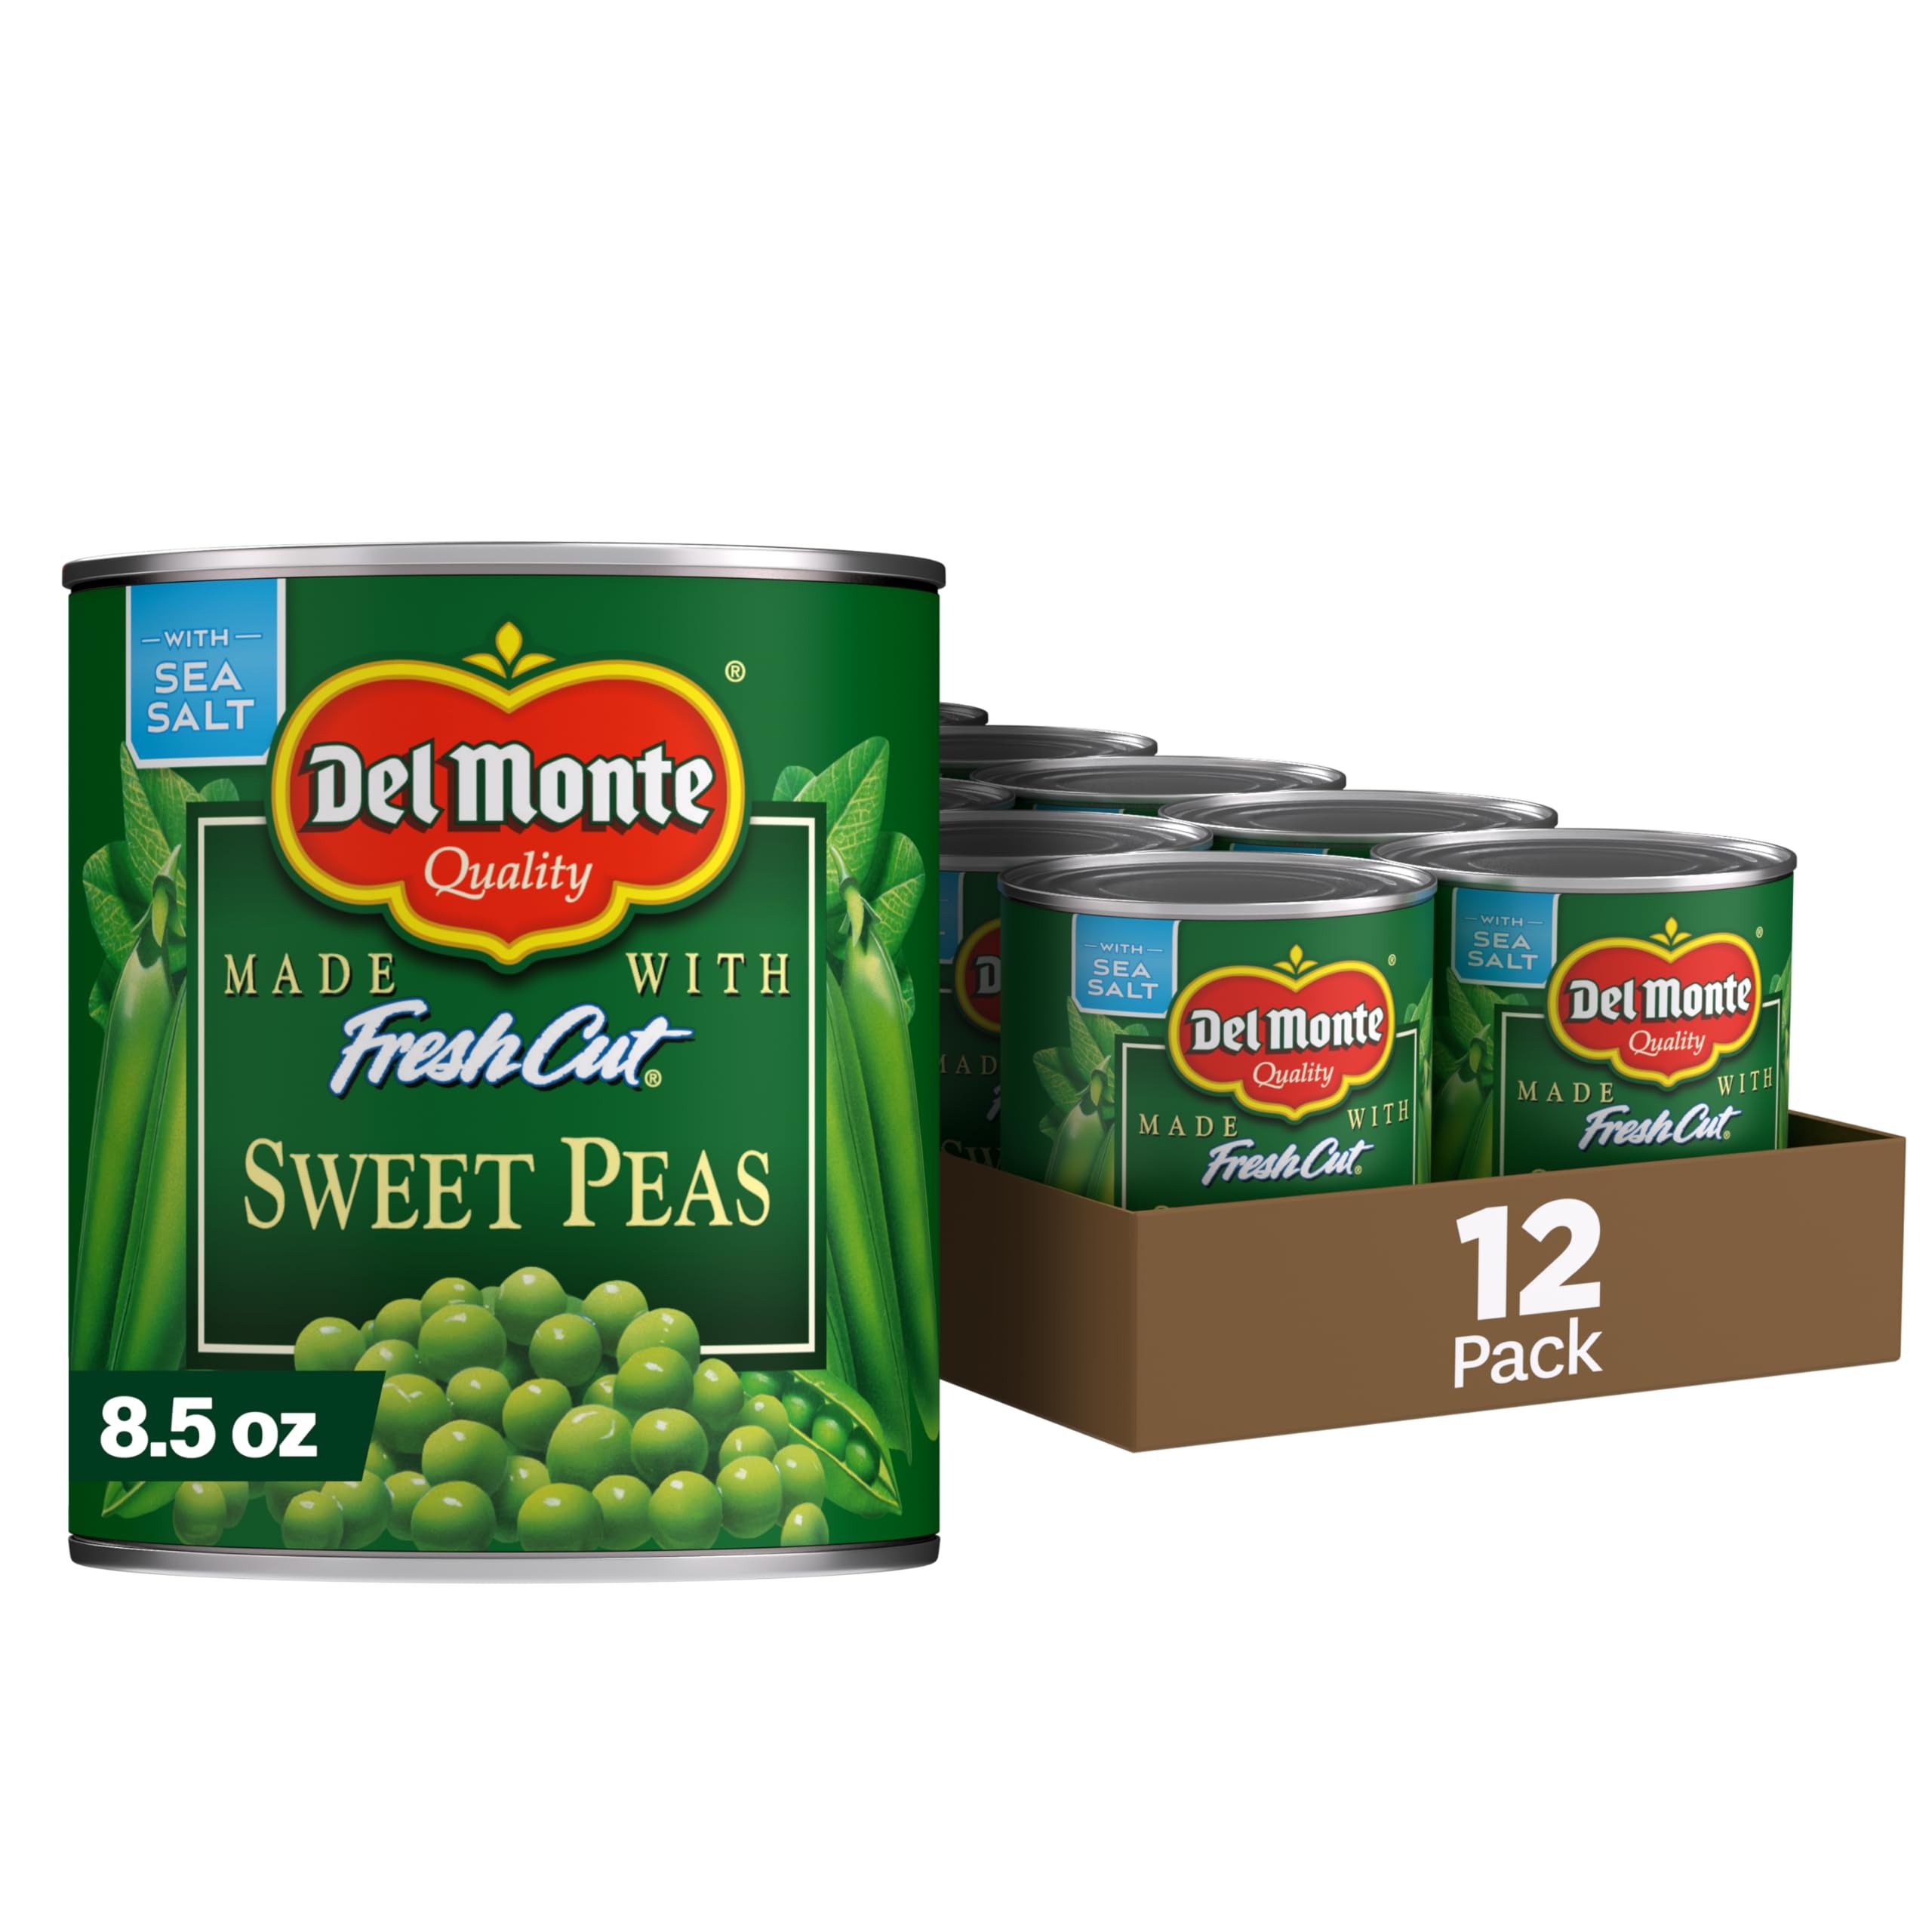
Item Name: Del Monte FRESH CUT Sweet Peas, Canned Vegetables, 12 Pack, 8.5 oz Can
Bullet Point 1: Twelve 8.5 oz cans of DEL MONTE FRESH CUT Sweet Peas
Bullet Point 2: Canned vegetables offer a simple green side dish
Bullet Point 3: Can peas with water, sugar and sea salt for a simple option
Bullet Point 4: Canned sweet peas are Non-GMO with no artificial preservatives
Bullet Point 5: Heat can vegetables for an easy side or add to recipes
Bullet Point 6: Allergen information: wheat_free
Bullet Point 7: Country string: united states
Value: 102.0
Unit: Ounce

Price: 1.835